Taro

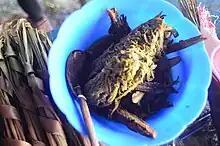
Lotlot

In Taiwan, taro—"yùtóu" in Mandarin, and "ō͘-á" in Taiwanese—is well-adapted to Taiwanese climate and can grow almost anywhere in the country with minimal maintenance. Before the Taiwan Miracle made rice affordable to everyone, taro was one of the main staples in Taiwan. Nowadays taro is used more often in desserts. Supermarket varieties range from about the size and shape of a brussels sprout to longer, larger varieties the size of a football. Taro chips are often used as a potato-chip-like snack. Compared to potato chips, taro chips are harder and have a nuttier flavor. Another popular traditional Taiwanese snack is taro ball, served on ice or deep-fried. It is common to see taro as a flavor in desserts and drinks, such as bubble tea. The Taiwan Technical Mission launched a Taro ice cream making workshop for Micronesians in Nekken, Aimeliik.